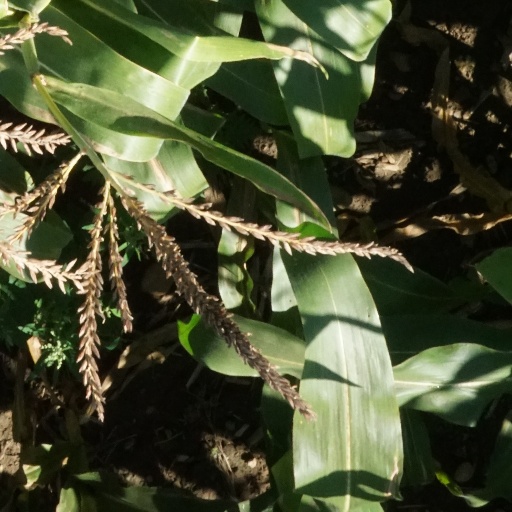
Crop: maize; corn